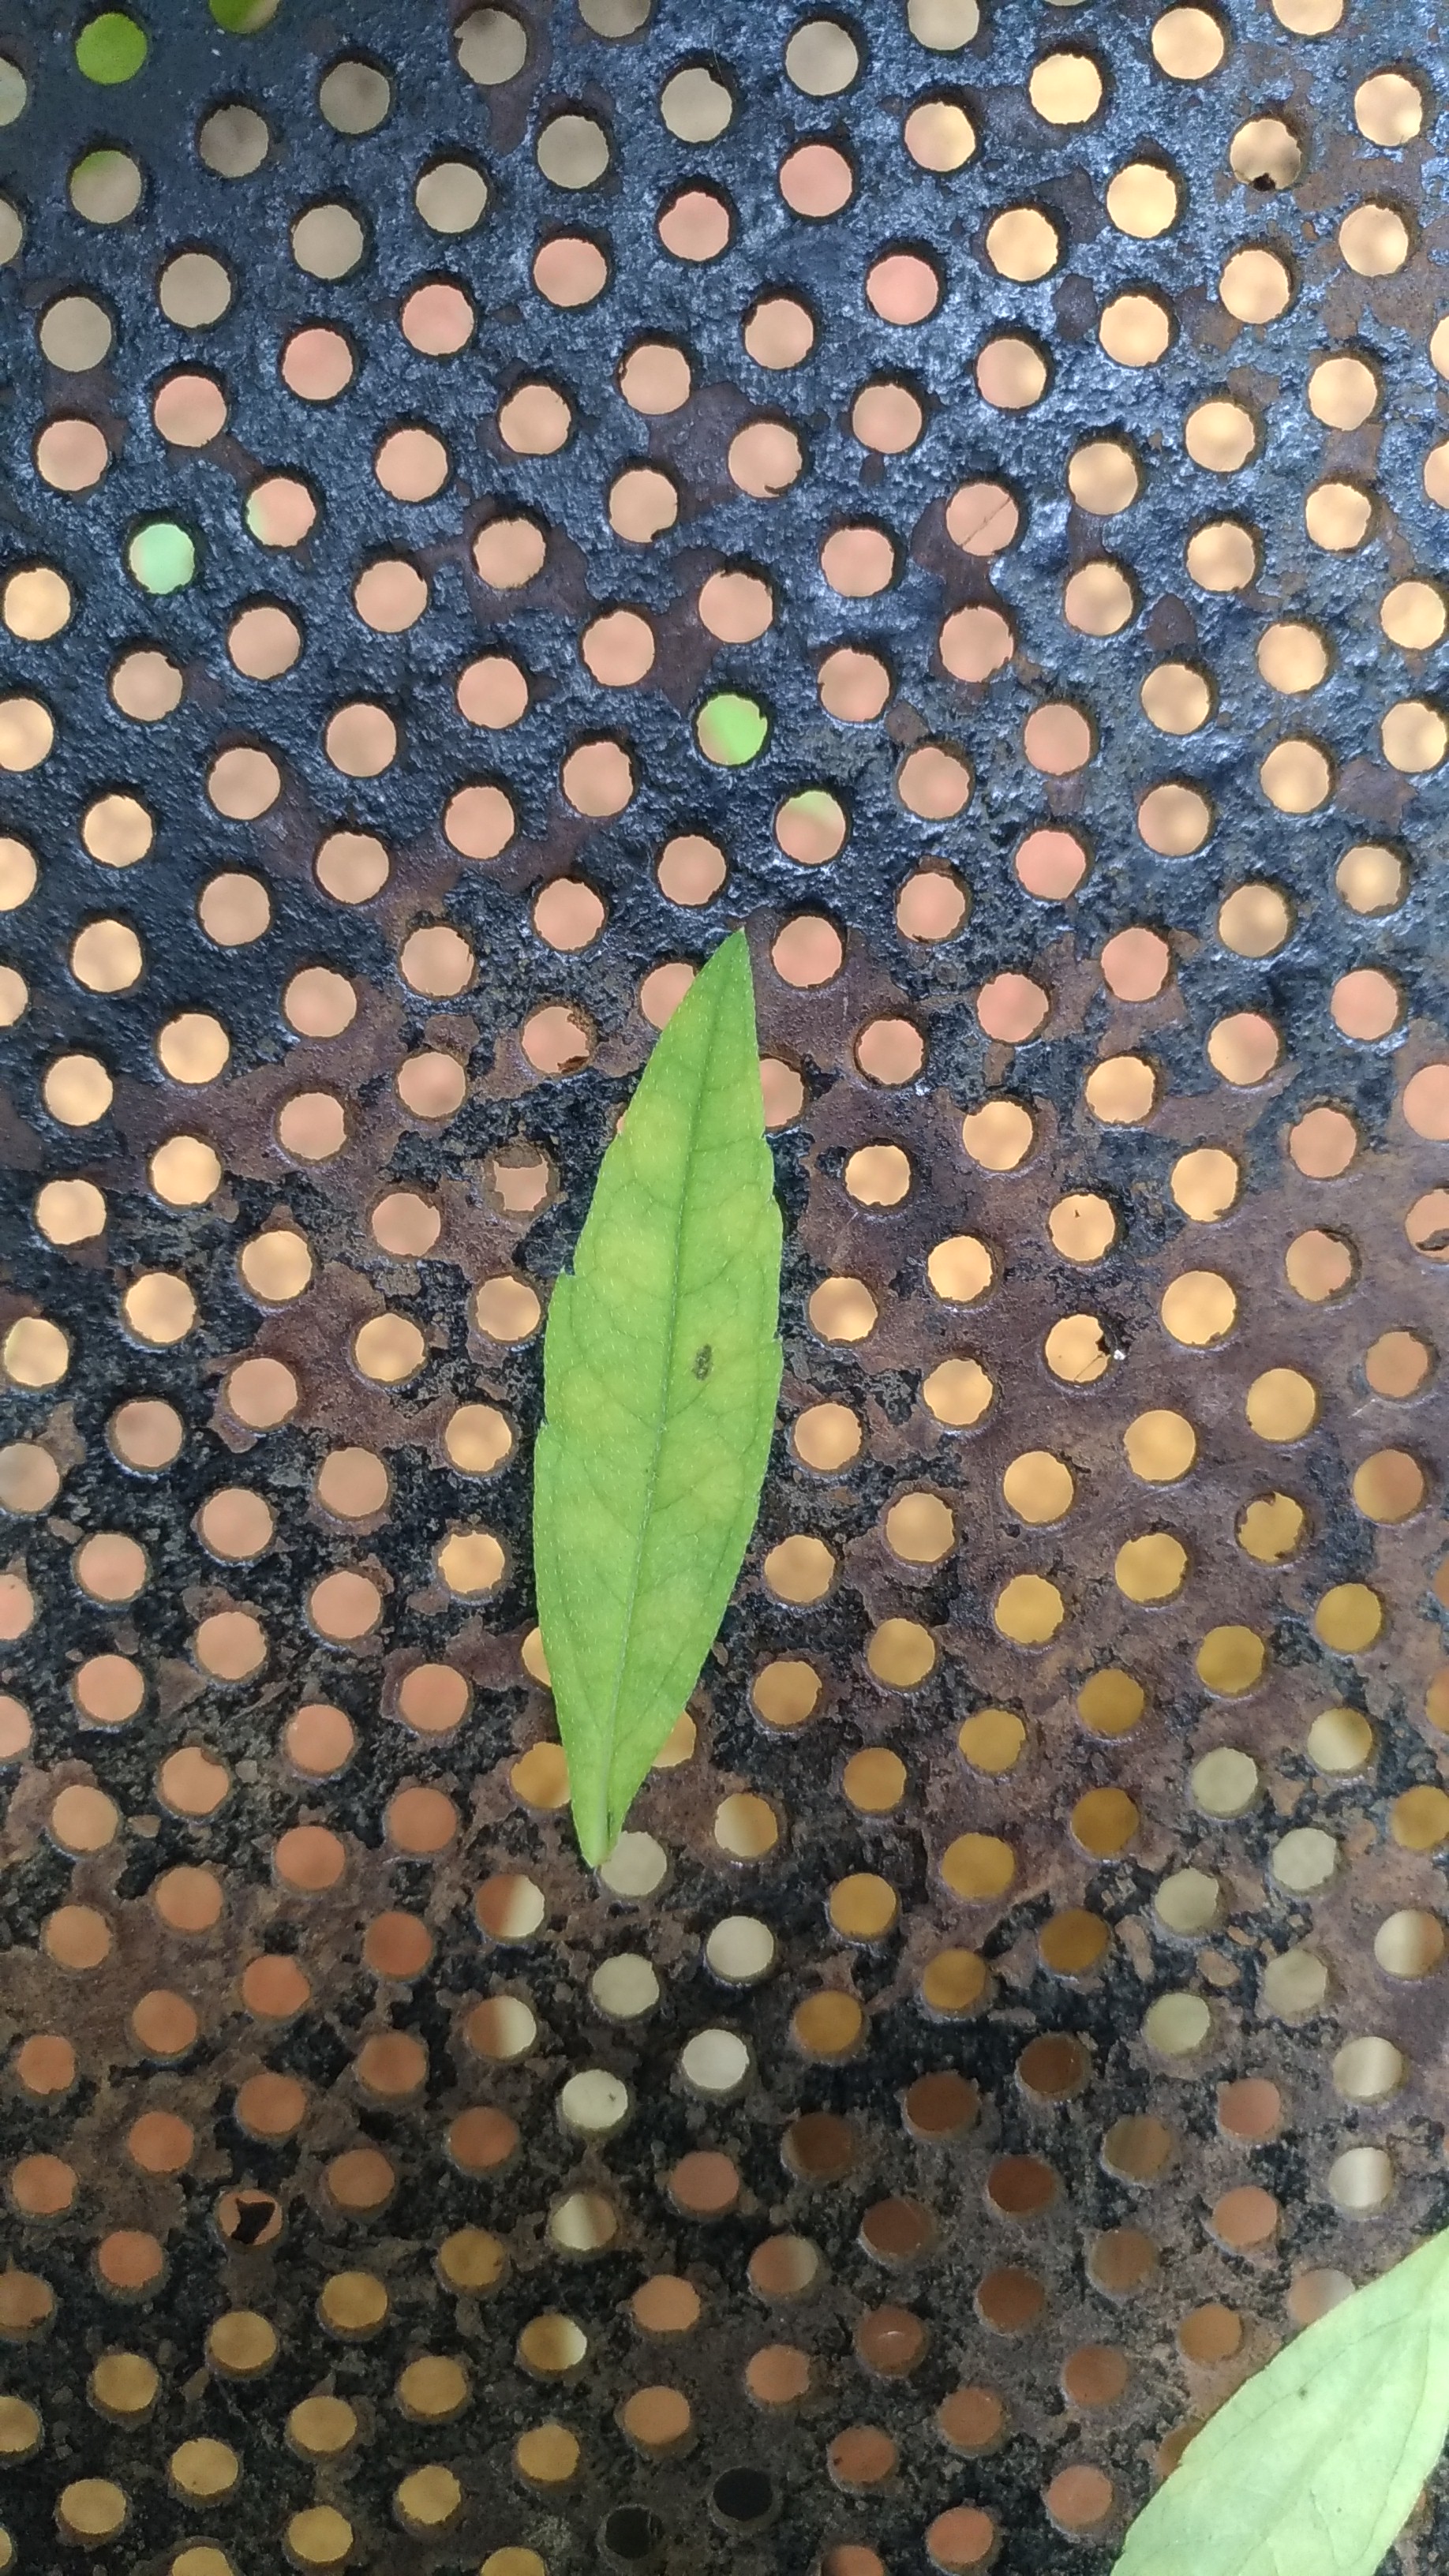
Plant: Bringaraja